United States Life-Saving Service

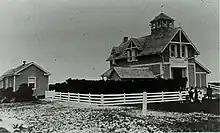
The Cape Hatteras Life-Saving Station. The Station was in use from 1832 until the 1940s. It was demolished by 1949.

The concept of assistance to shipwrecked mariners from shore-based stations began with volunteer lifesaving services, spearheaded by the Massachusetts Humane Society. It was recognized that only small boats stood a chance of assisting those close to the beach. A sailing ship trying to help near to the shore stood a good chance of also running aground, especially if there were heavy onshore winds. The Massachusetts Humane Society founded the first lifeboat station at Cohasset, Massachusetts. The stations were small shed-like structures, holding rescue equipment that was to be used by volunteers in case of a wreck. The stations, however, were only near the approaches to busy ports and, thus, large gaps of coastline remained without lifesaving equipment.